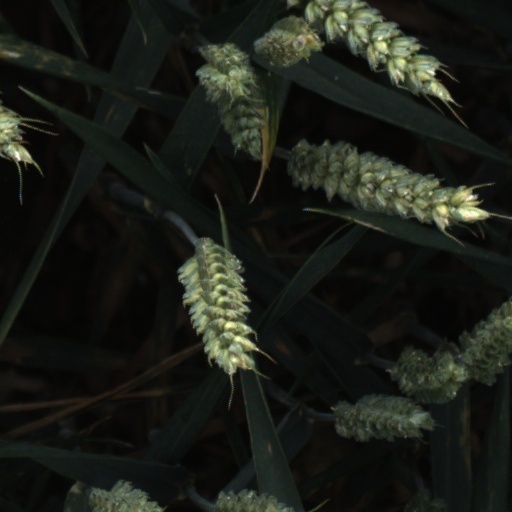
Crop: wheat